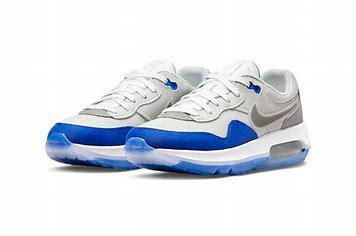
Brand: Nike
Model: Air Max Motif